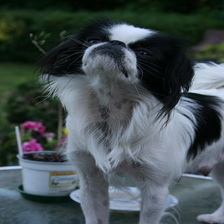
Species: dog
Breed: japanese chin